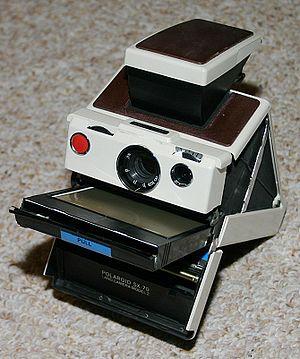
Un appareil photographique instantané permet d'obtenir directement des photographies argentiques, sans passer par des opérations séparées de développement du film et de tirage sur papier.
Cet article présente une liste des marques et fabricants de matériel photographique.